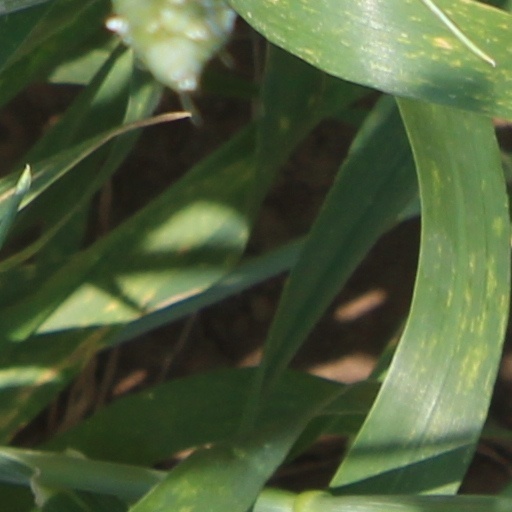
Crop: wheat